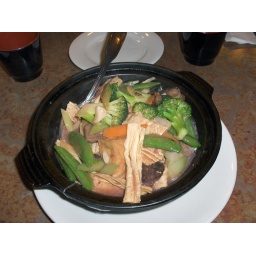
Vegetable and tofu in red bean curd sauce hot pot